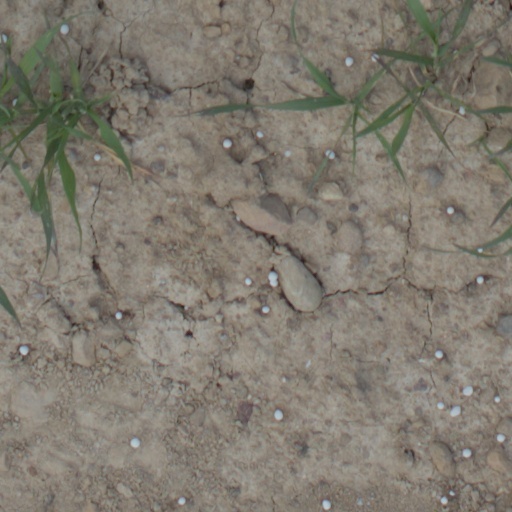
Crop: wheat